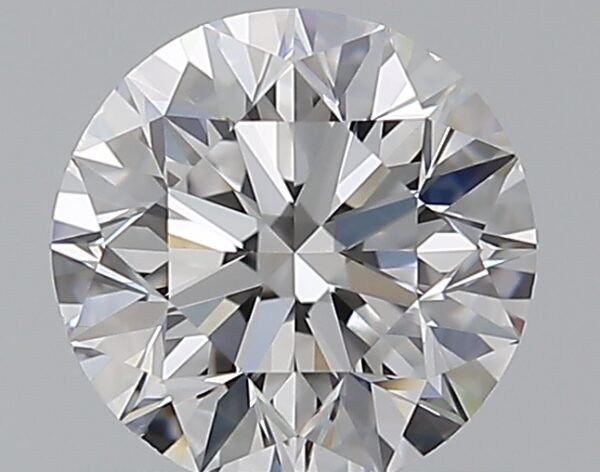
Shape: round
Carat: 1
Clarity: VS2
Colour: D
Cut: EX
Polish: EX
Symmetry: EX
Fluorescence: N
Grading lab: GIA
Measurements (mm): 6.3 x 6.35 x 4.02